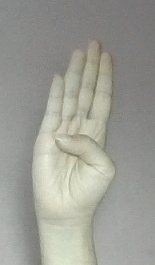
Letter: kaaf